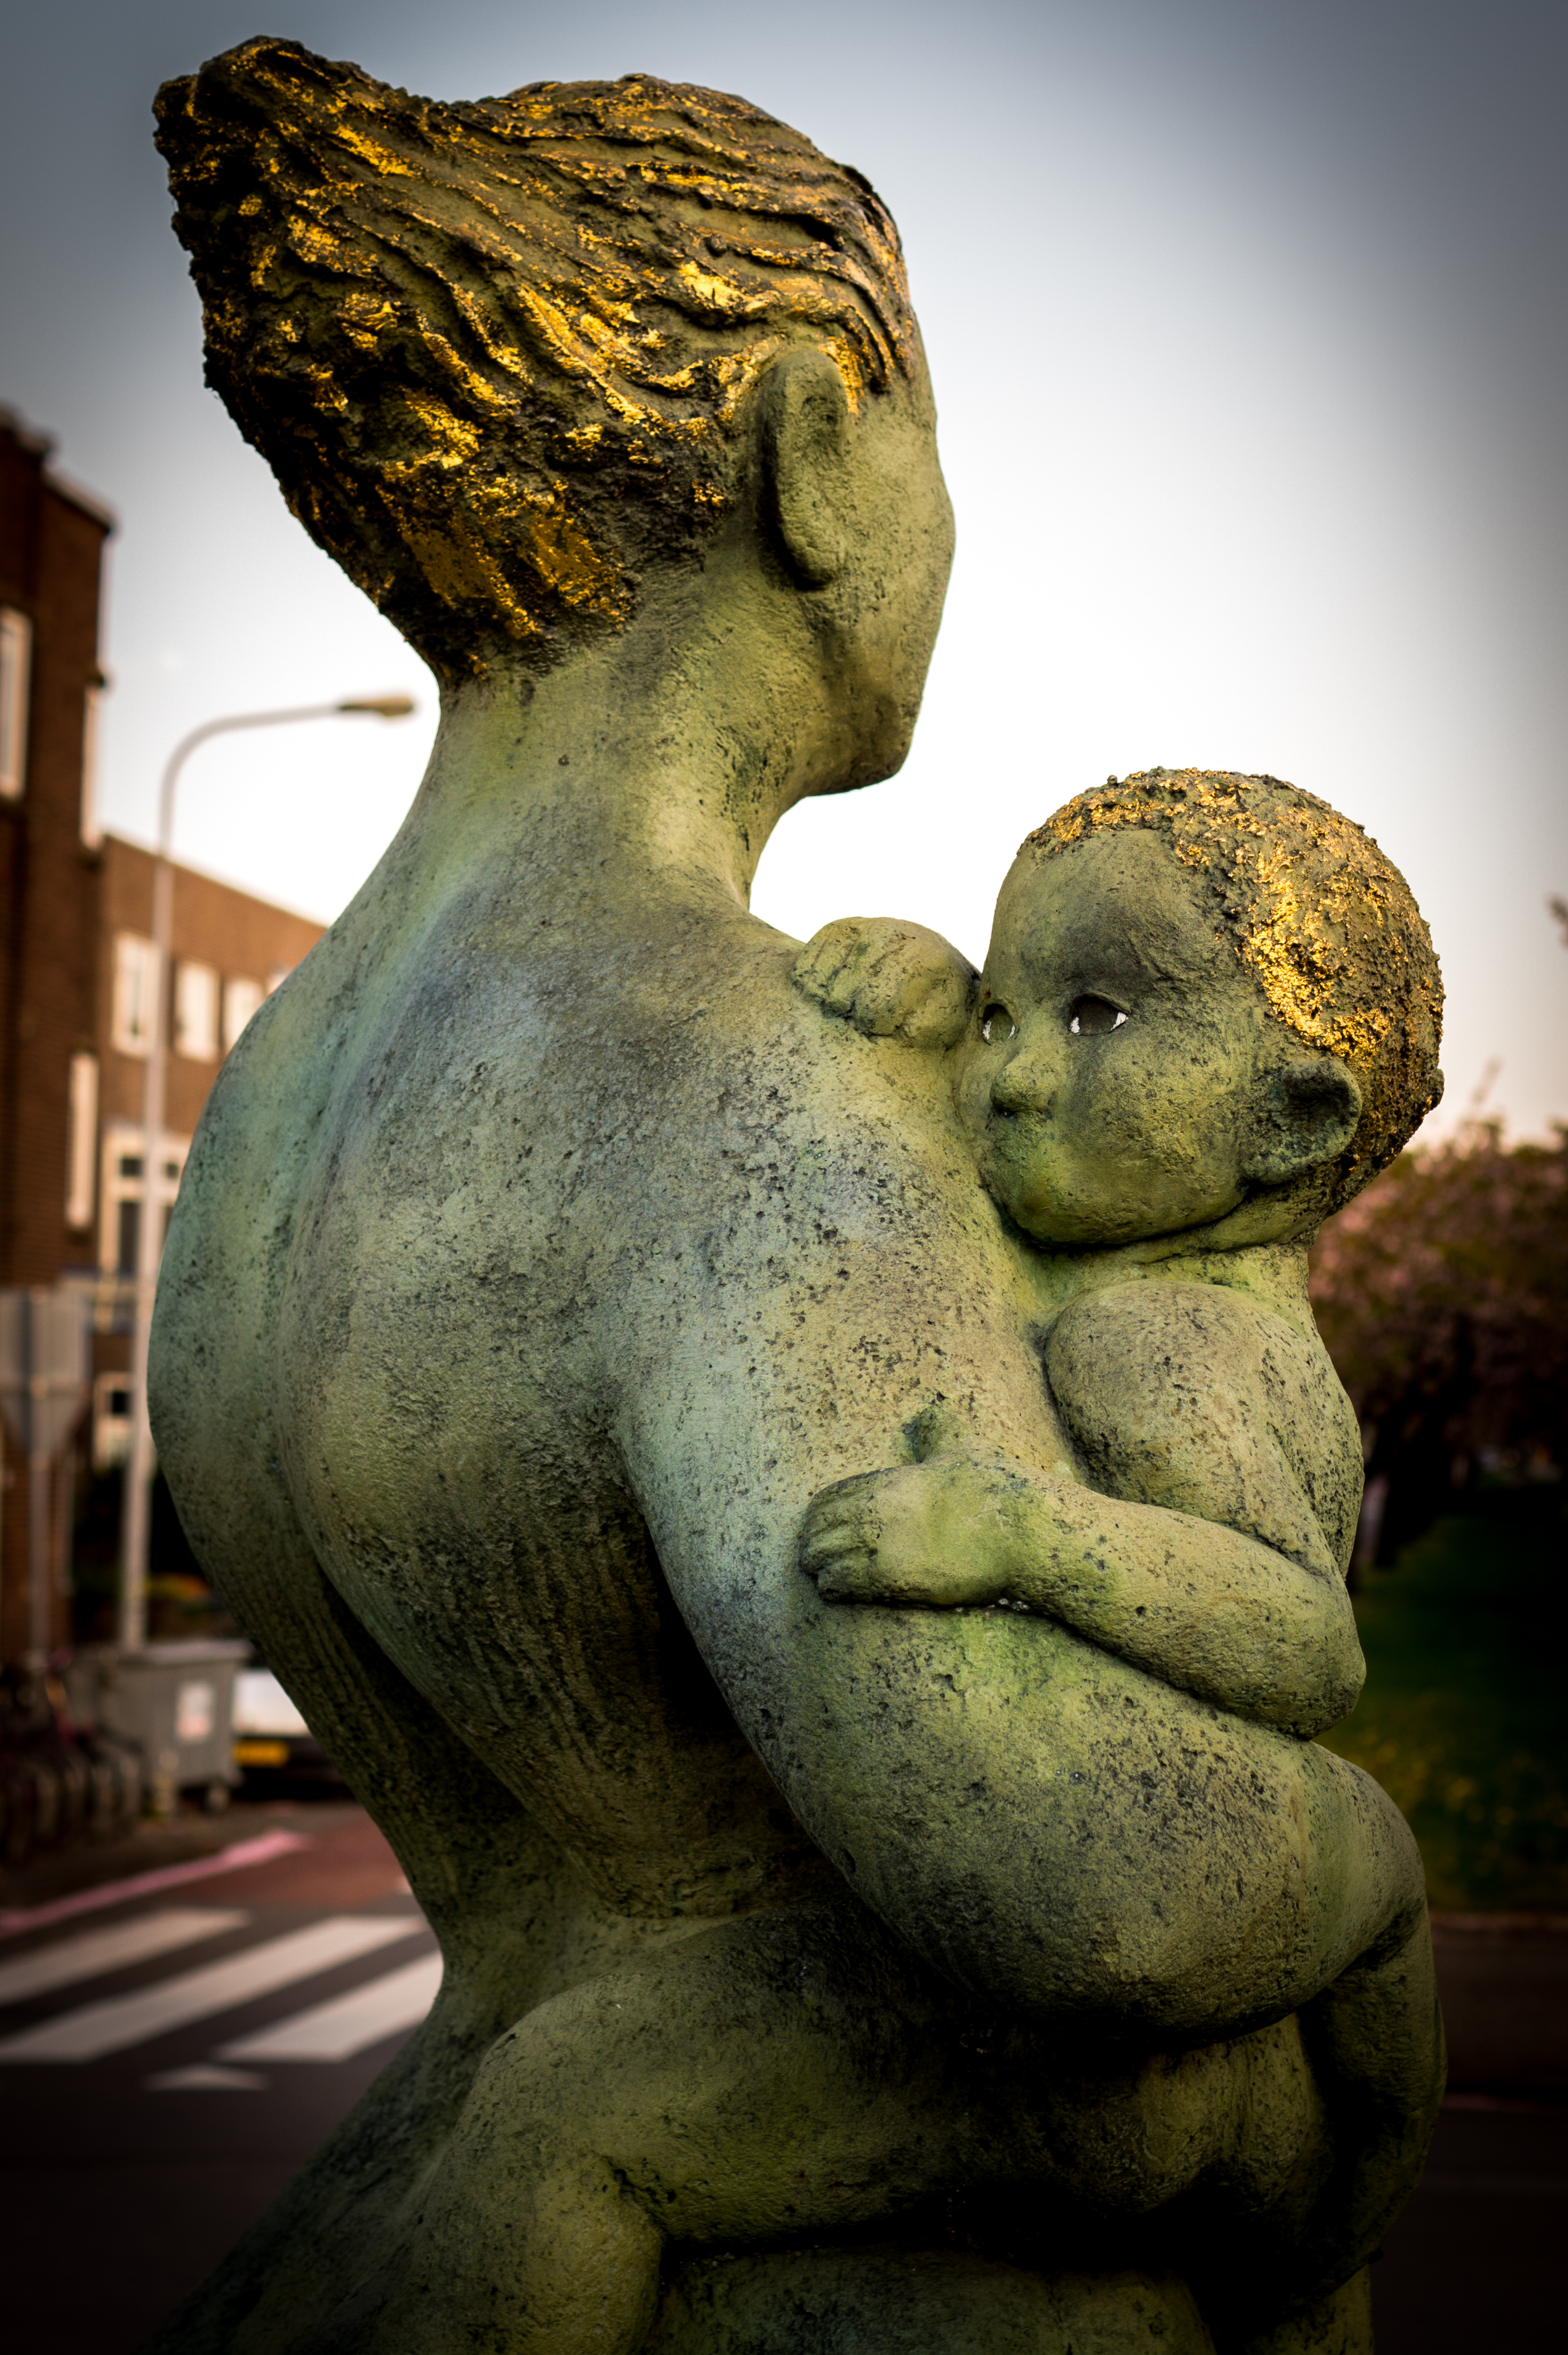
rock, monument, statue, child, parent, mom, sculpture, family, art, mother, temple, carving, mythology, ancient history